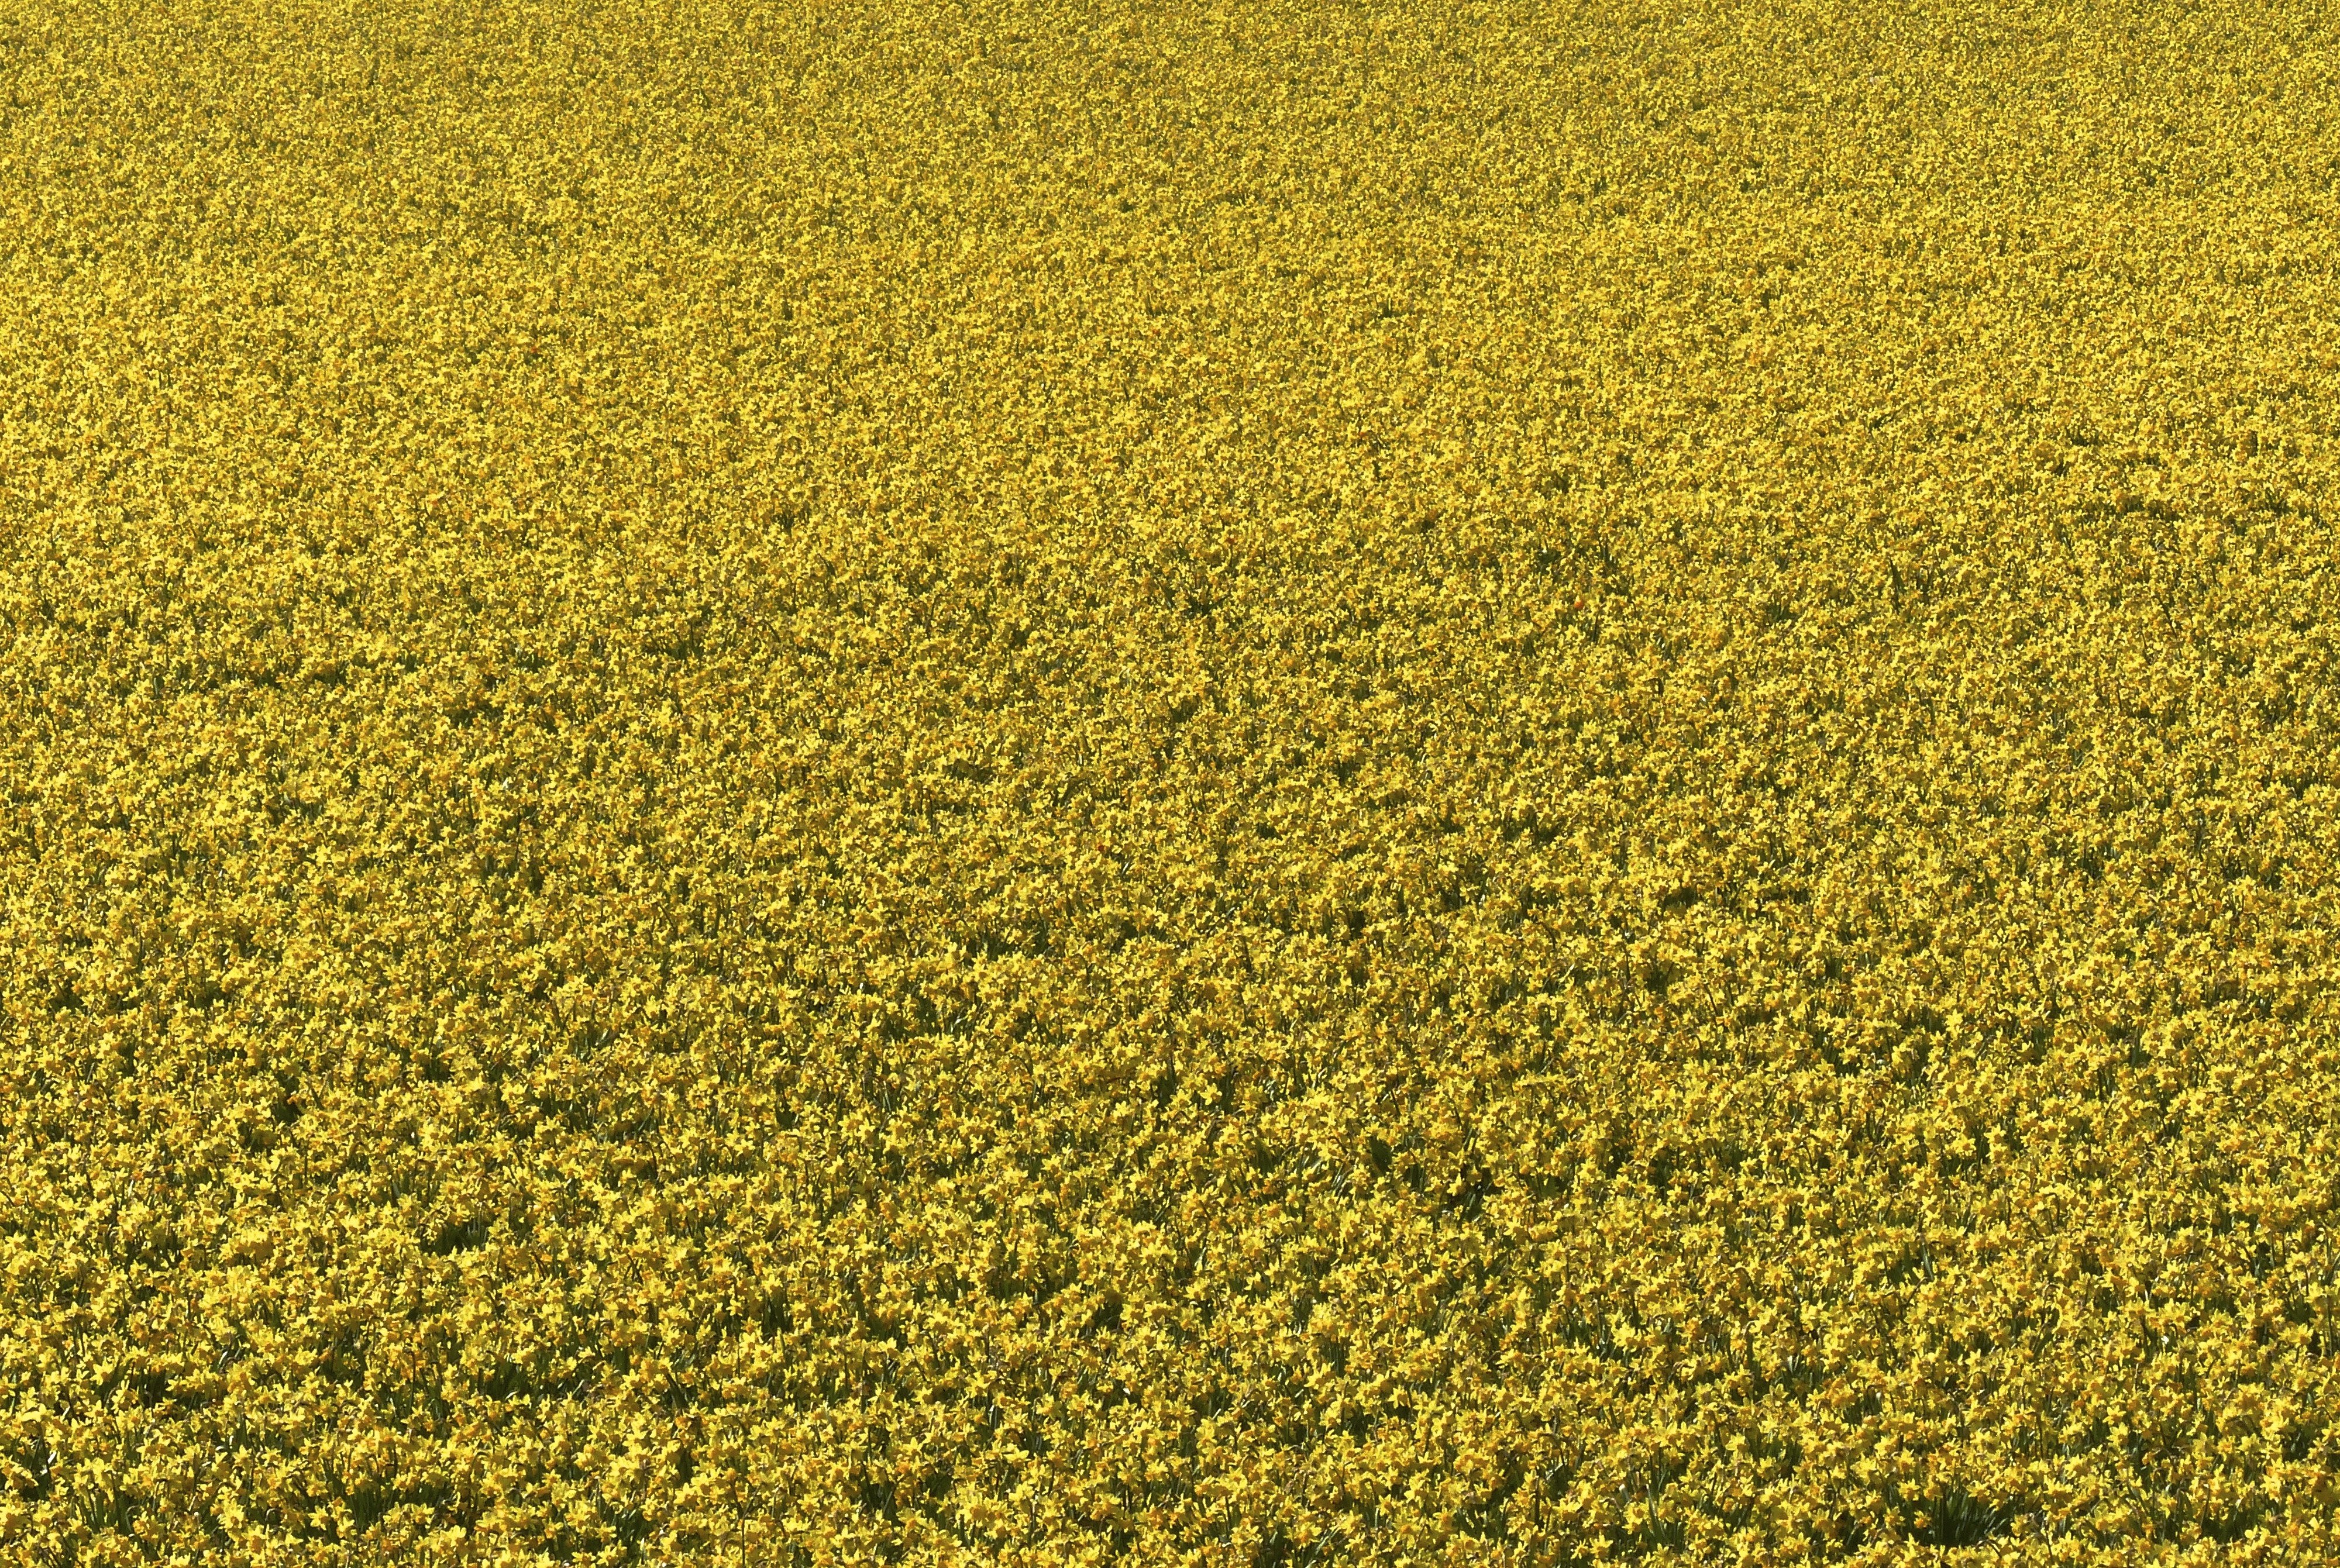
grass, plant, field, meadow, prairie, flower, food, produce, vegetable, crop, soil, yellow, agriculture, rapeseed, flowers, holland, fields, grassland, canola, narcis, brassica, flowering plant, daisy family, annual plant, grass family, land plant, mustard plant, mustard and cabbage family, brassica rapa